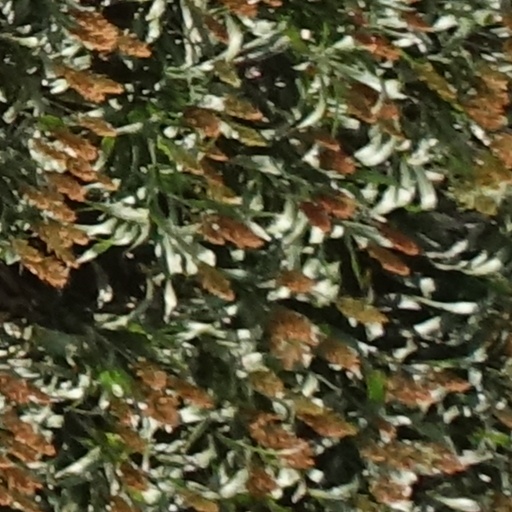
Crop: sorghum